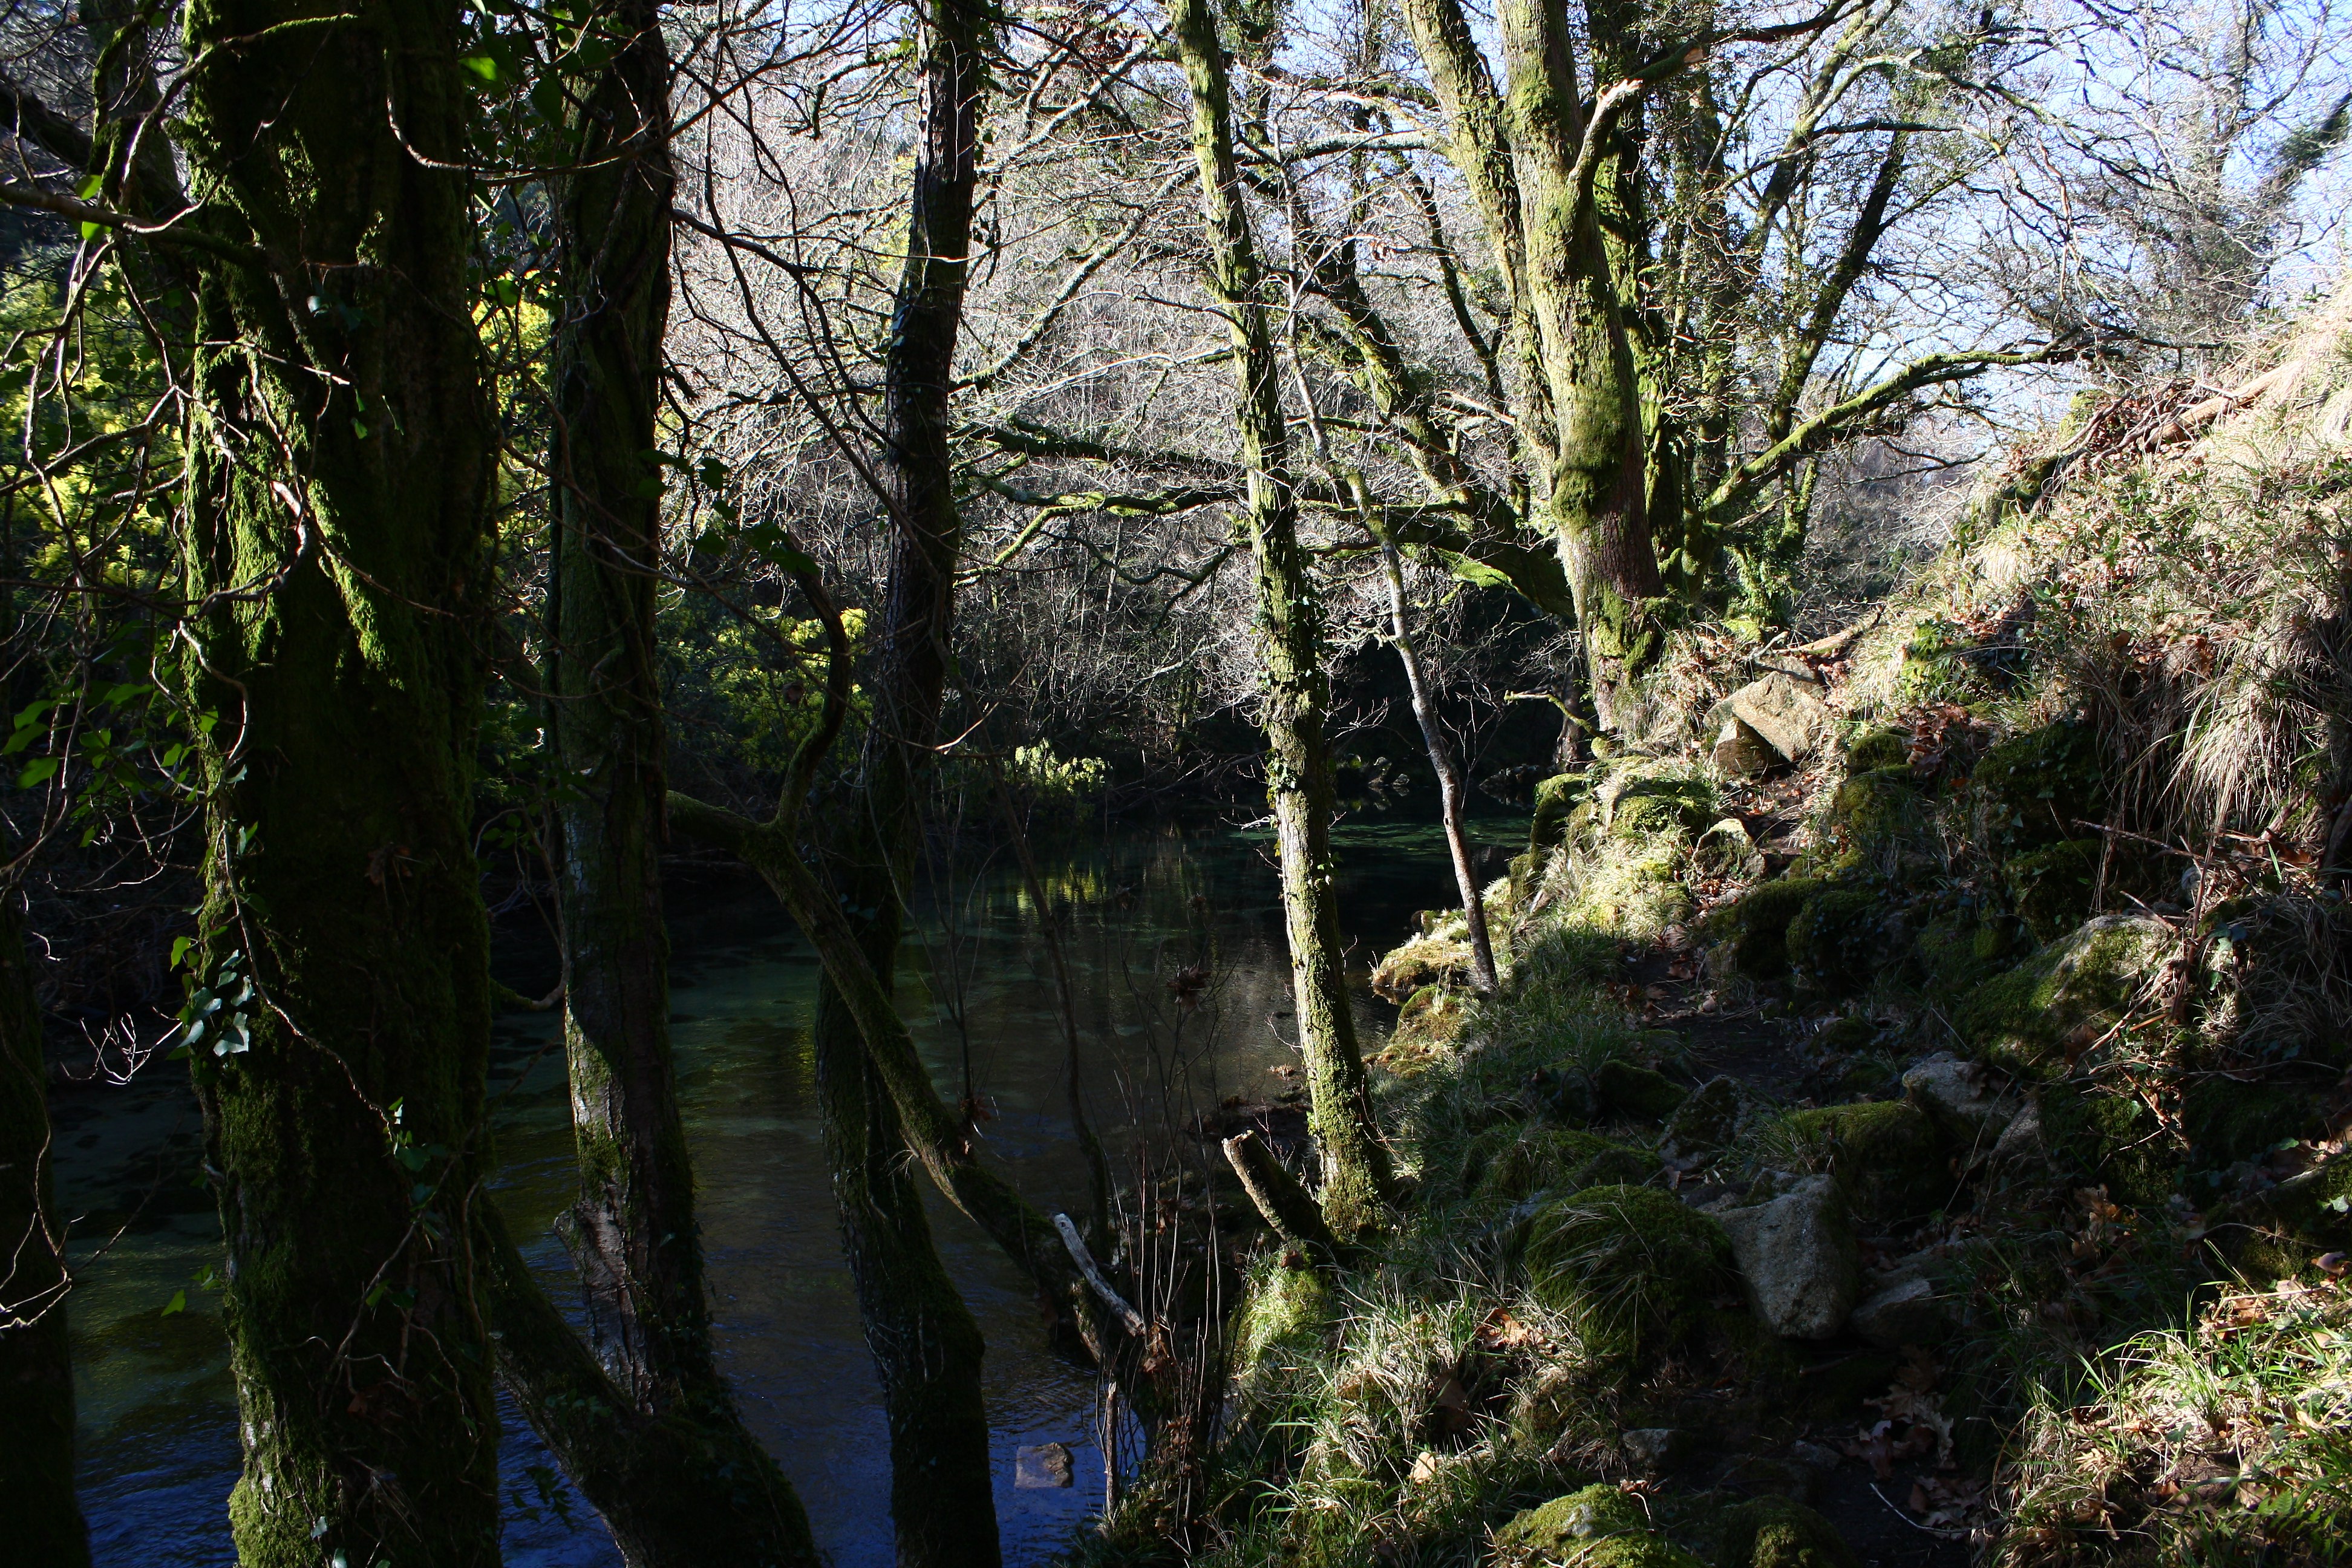
tree, water, nature, forest, wilderness, trail, river, stream, reflection, jungle, autumn, body of water, vegetation, rainforest, wetland, espaa, galicia, pontevedra, woodland, habitat, water feature, ecosystem, alama, canoneos1000d, rioverdugo, old growth forest, natural environment